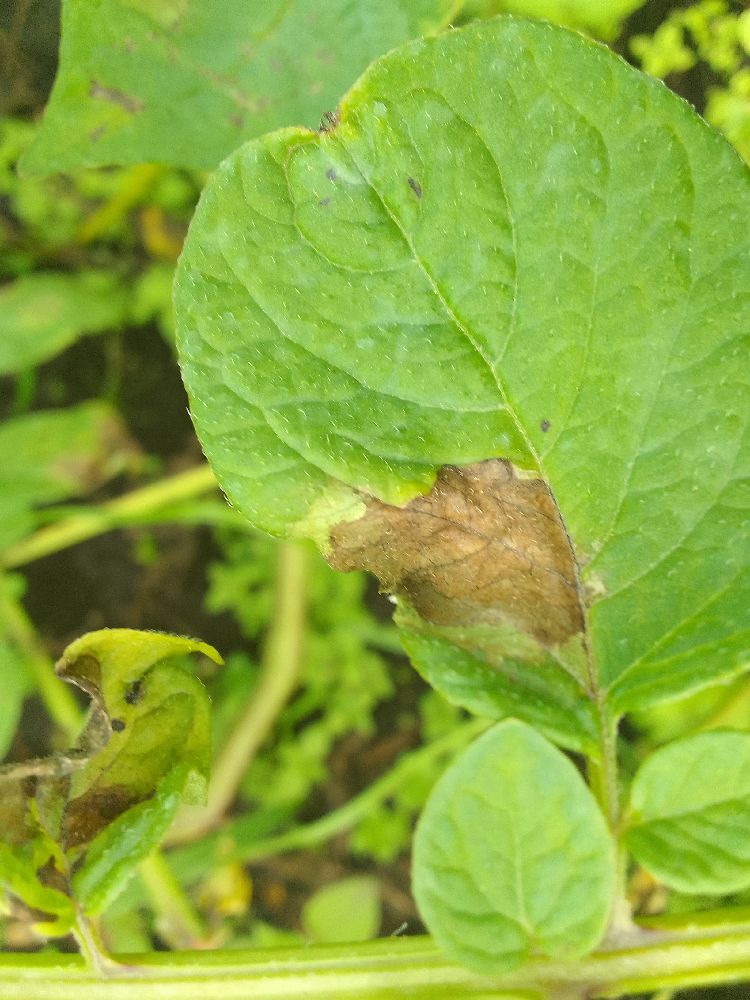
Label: Late blight